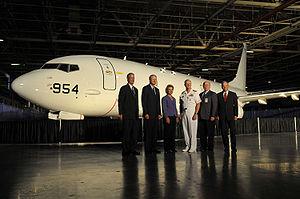
Le Boeing P-8A Poseidon, aussi désigné P-8 MMA pour Multimission Maritime Aircraft, est un avion de patrouille maritime et de lutte anti-sous-marine américain entré en service fin 2013. Il est dérivé de l'avion de ligne Boeing 737.